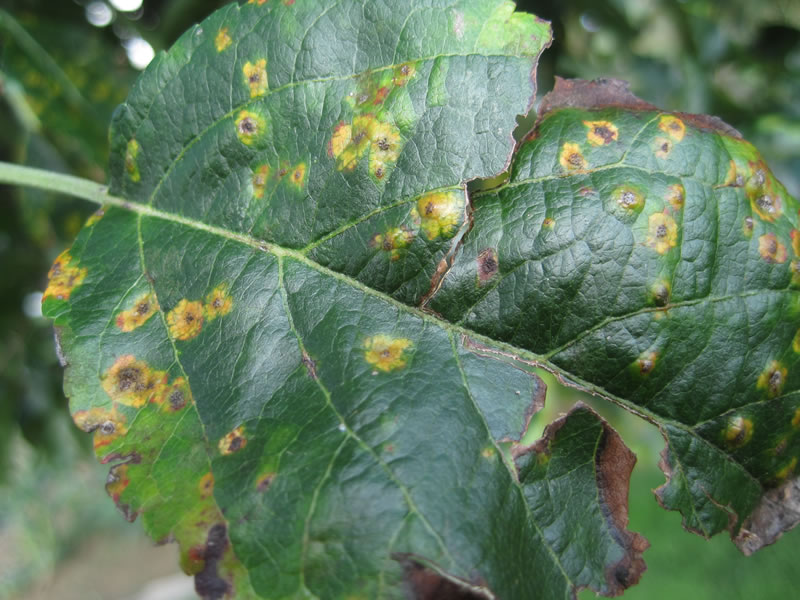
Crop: apple
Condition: rust